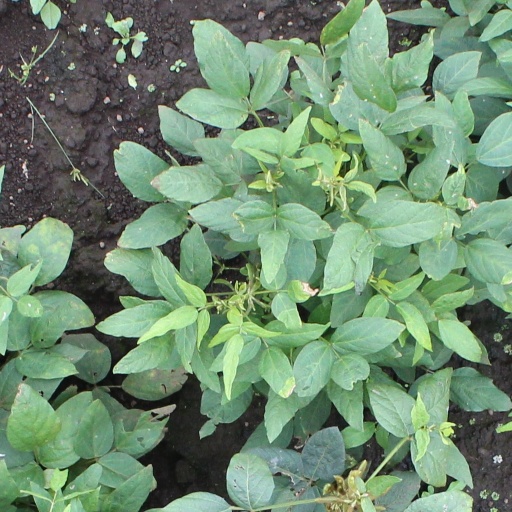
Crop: soybean